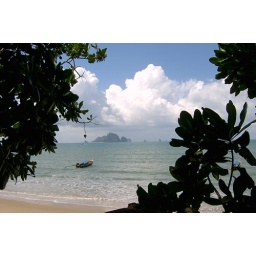
Ao Nang beach in Krabi. De &amp;quot;long tail&amp;quot; boats take you to nearby islands for 100 Baht.